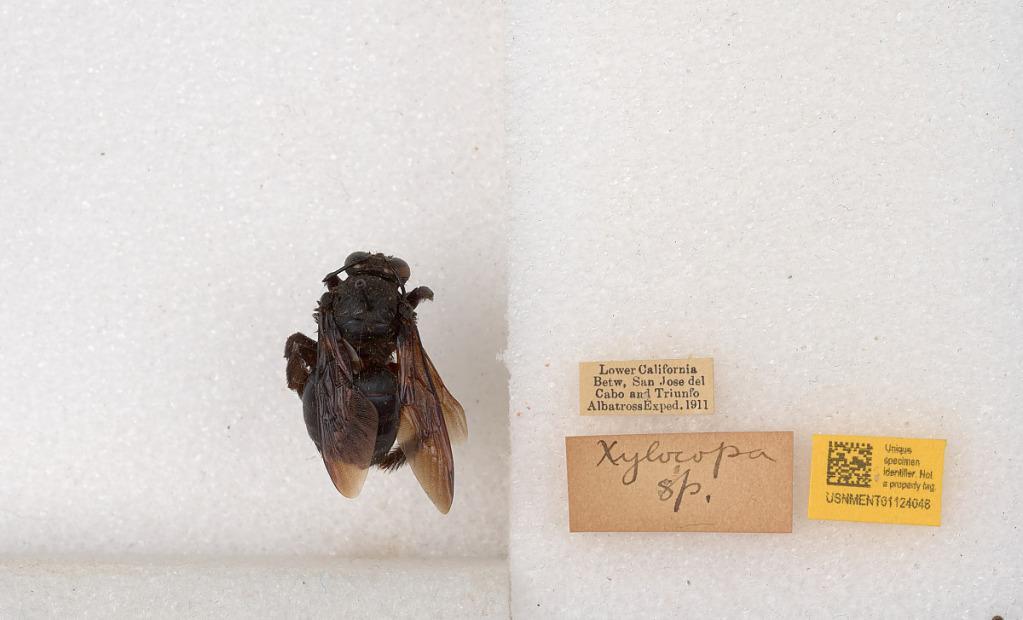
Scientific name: Xylocopa (Xylocopoides) californica californica Cresson
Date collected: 1911-1-1
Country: United States
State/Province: California
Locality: Lower California between San Jose del Cabo and Triunfo
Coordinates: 23.1058, -109.675